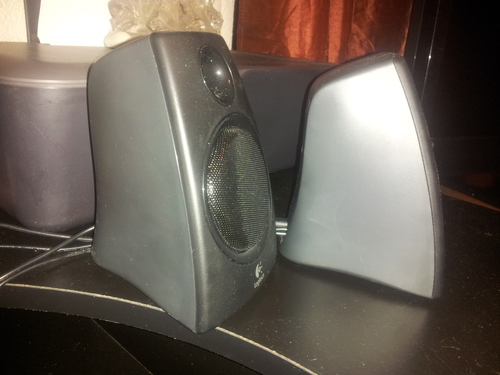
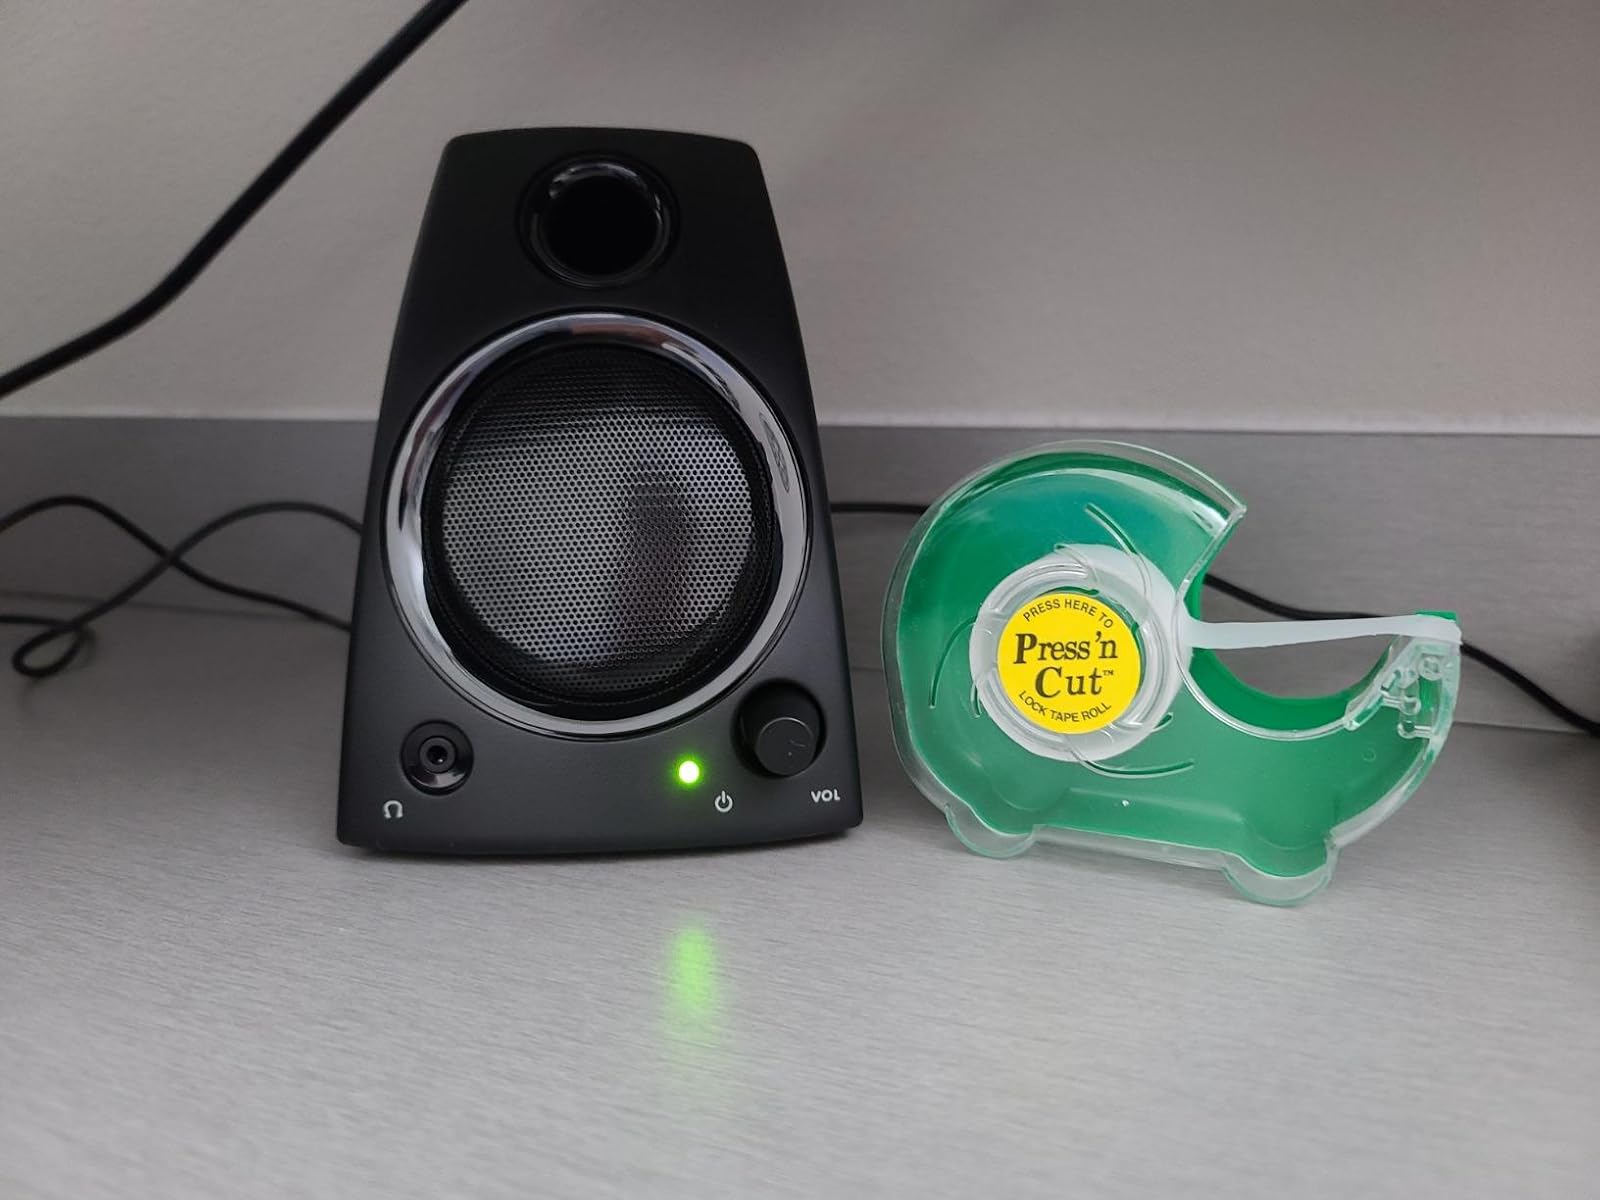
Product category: speaker
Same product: yes